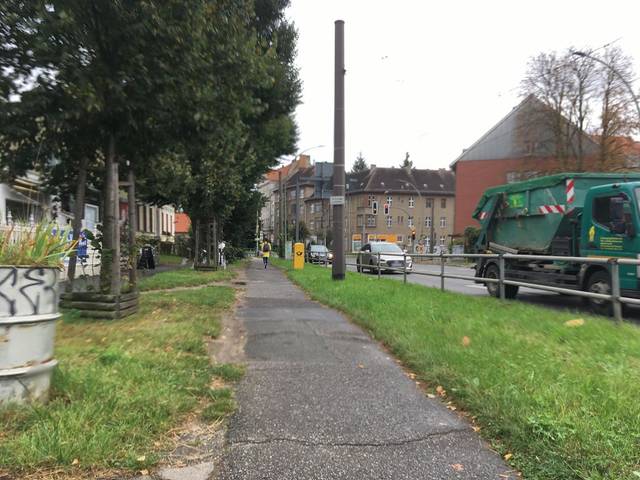
Region: Germany
Coordinates: 52.568, 13.44